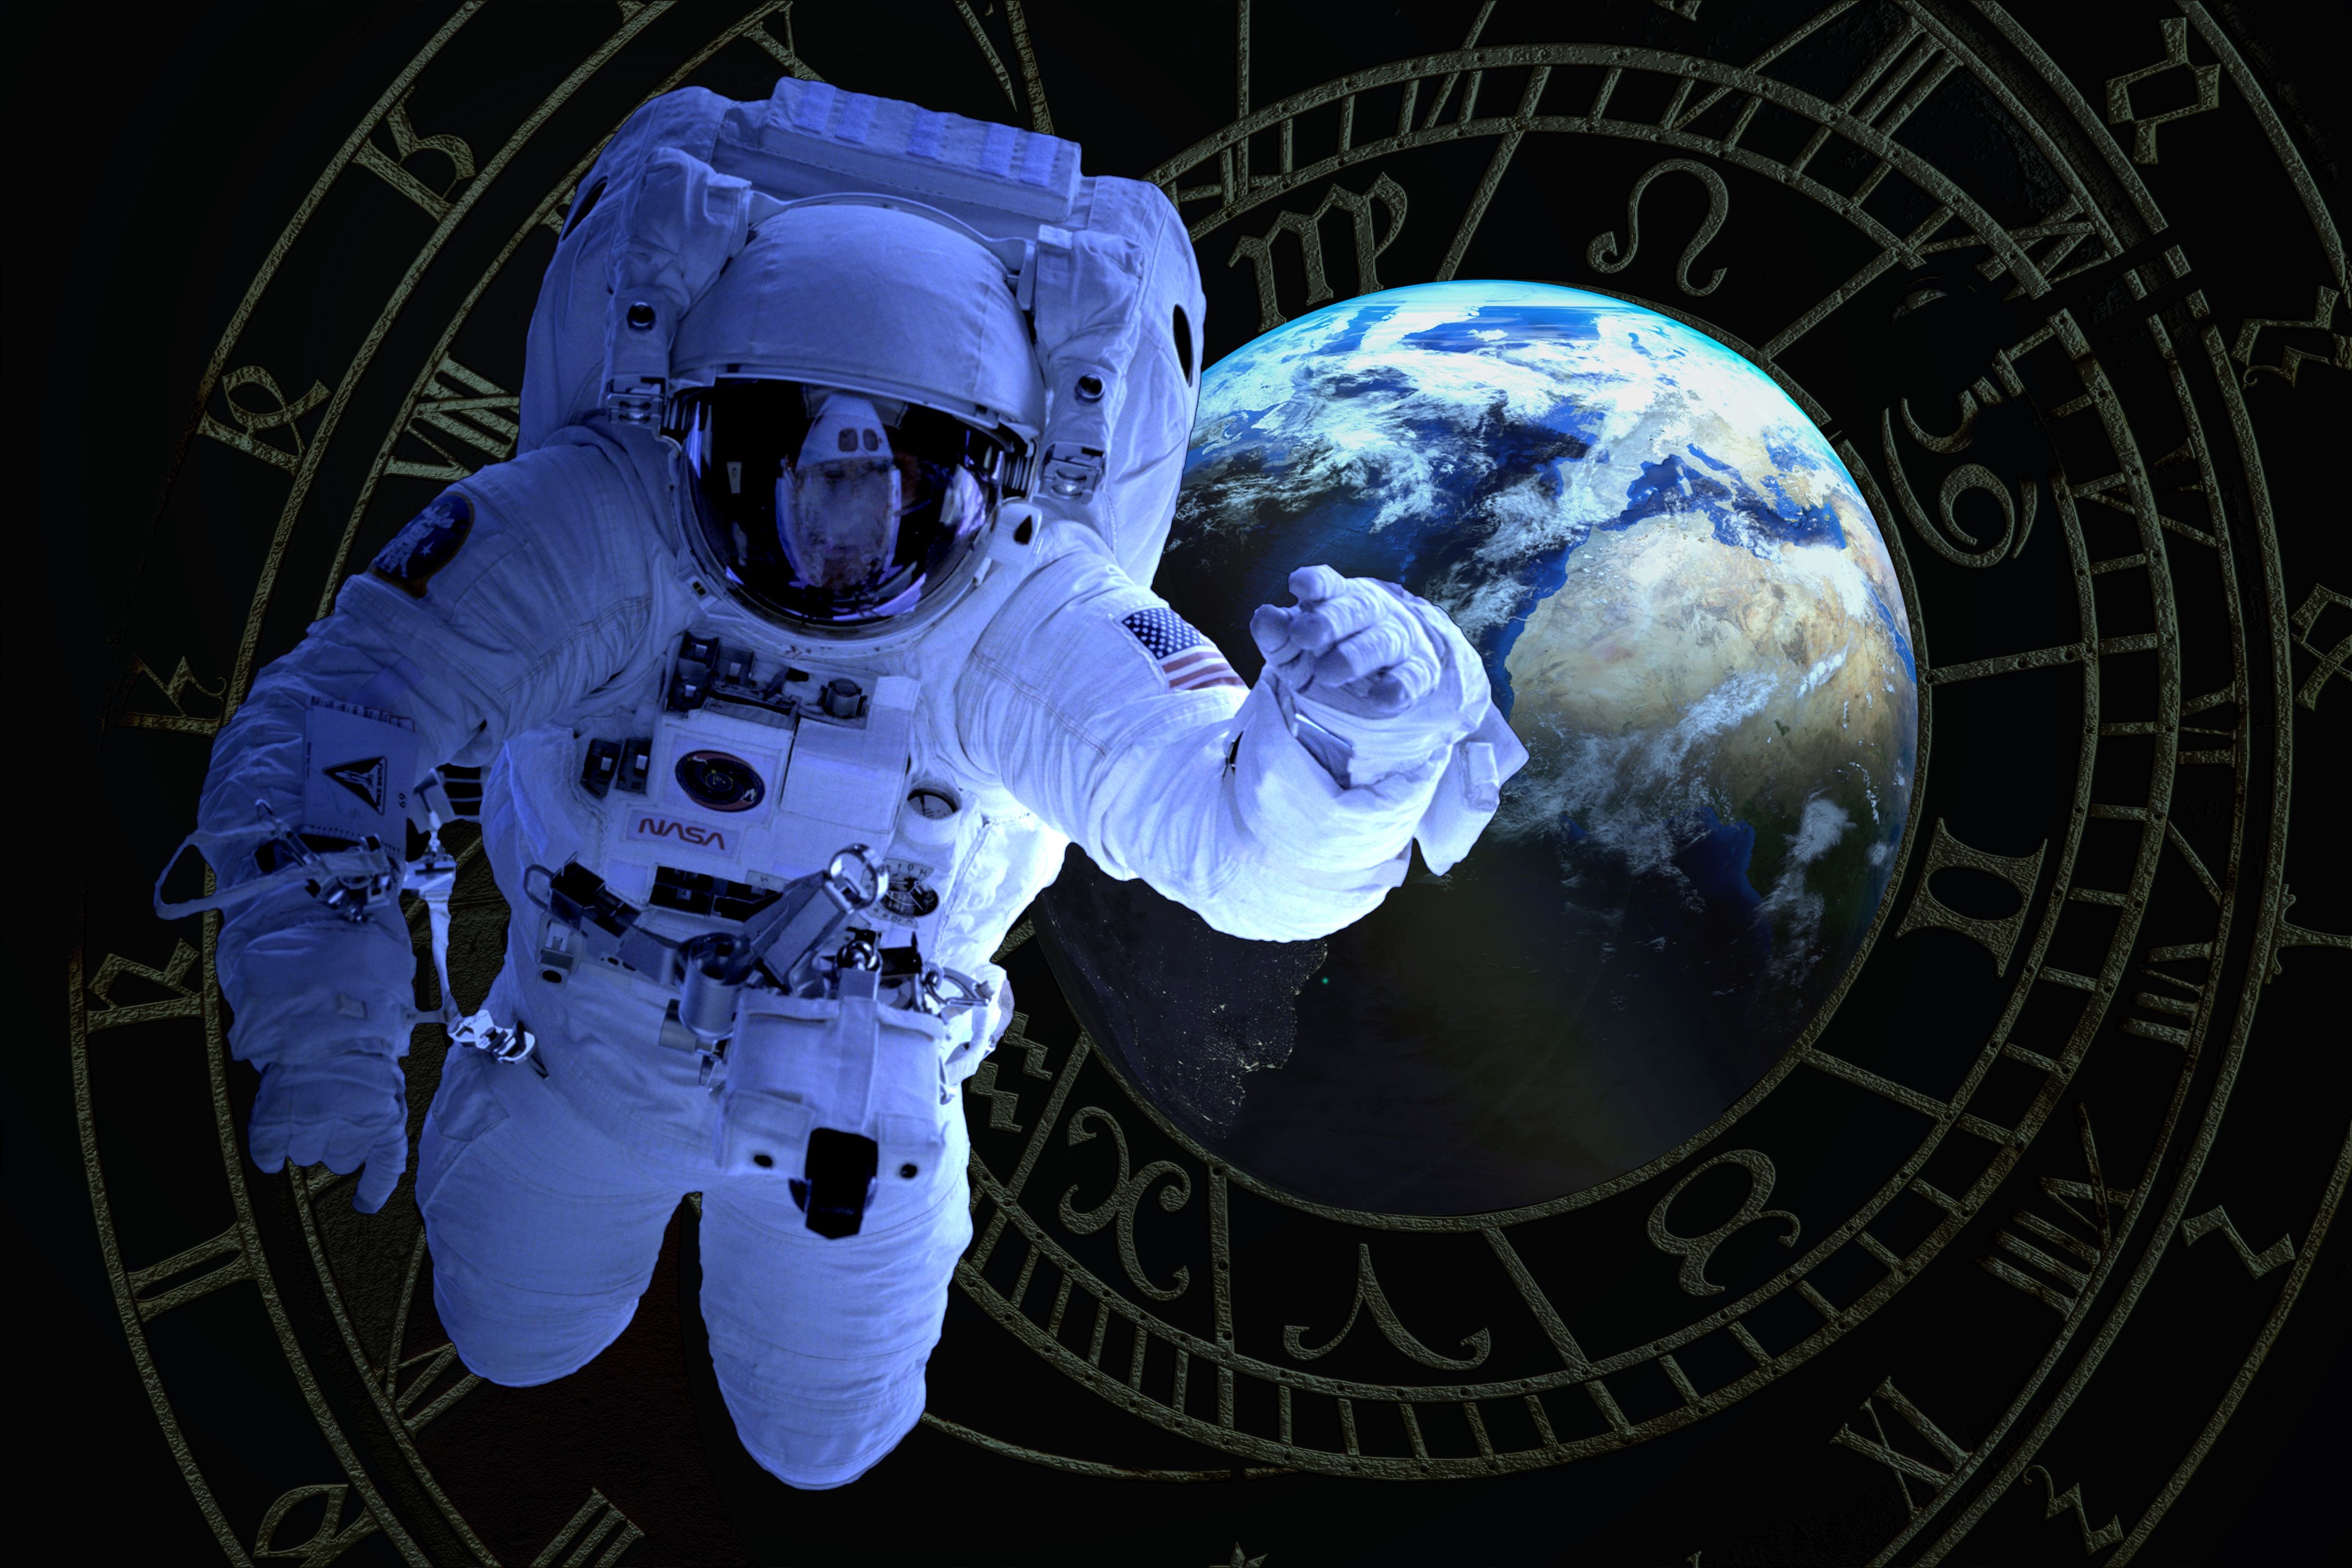
technology, vehicle, space, float, world, astrology, astronaut, outer space, astronomy, earth, illustration, planet, screenshot, constellations, solar system, space travel, astronomical object, zodiac sign, atmosphere of earth, star circles